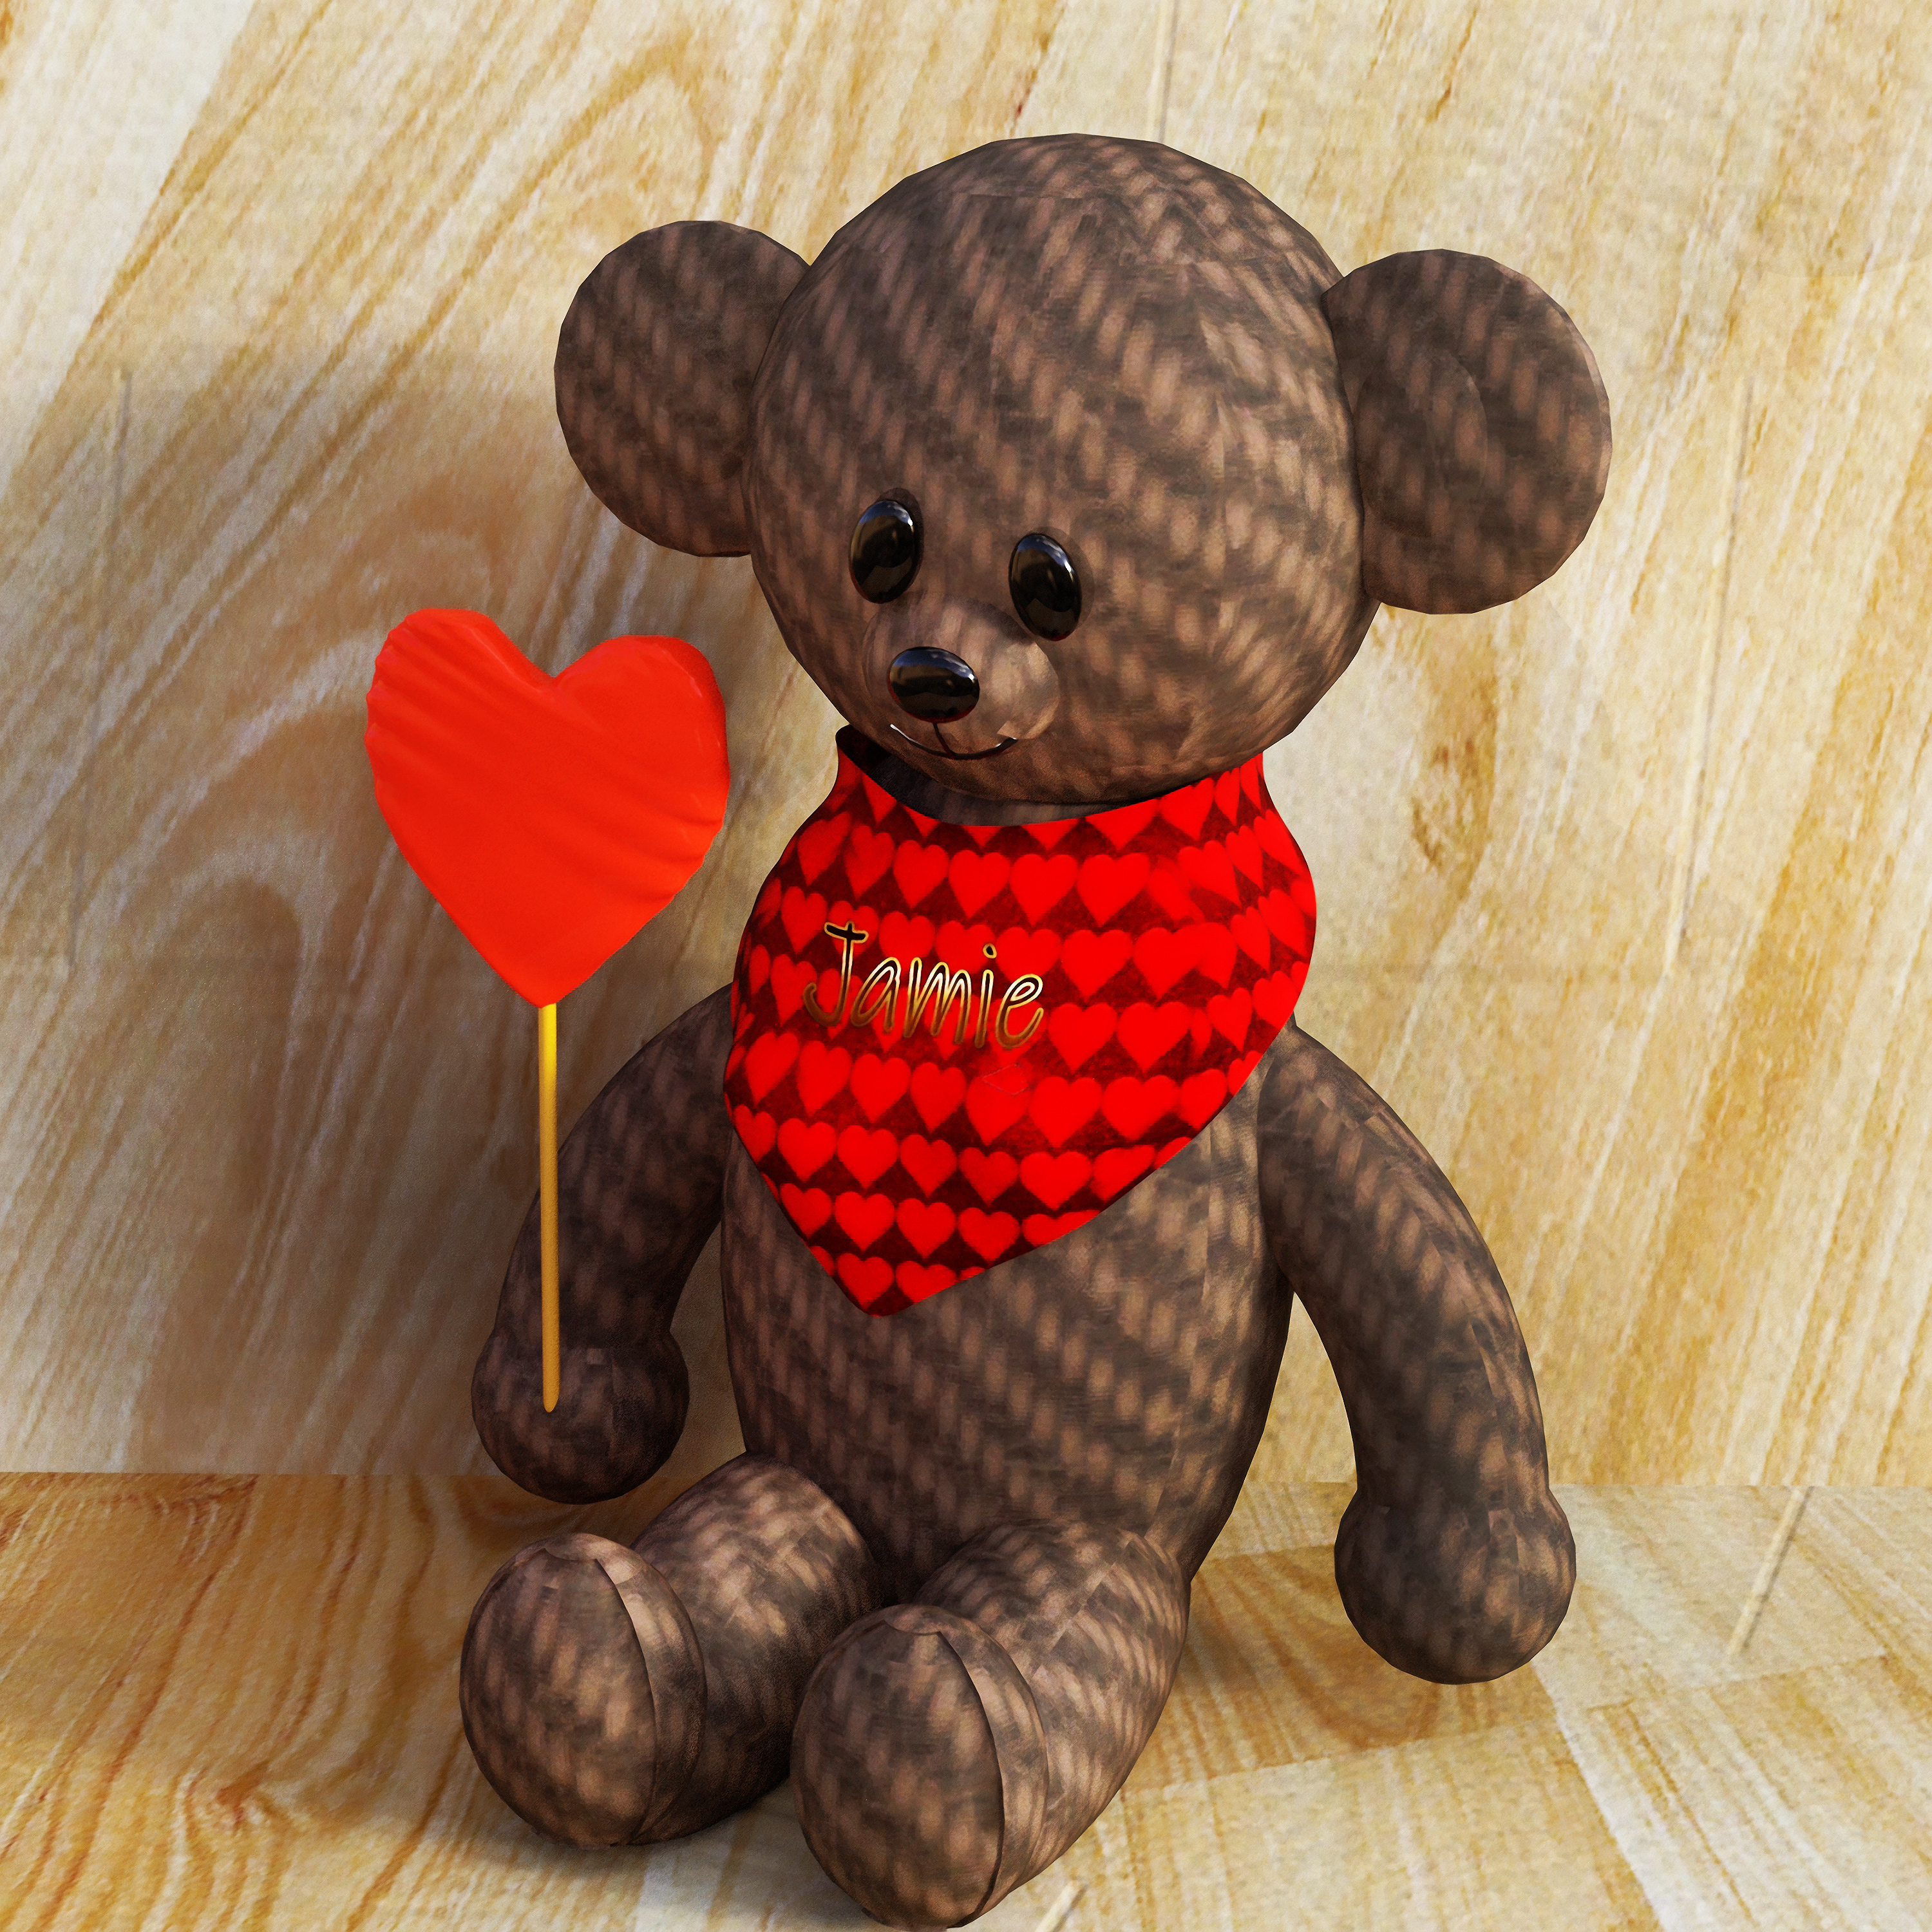
teddy, stuffed animal, heart, love, teddy bear, cute, bear, plush, valentine's day, toy, cuddly, plush bear, stuffed toy